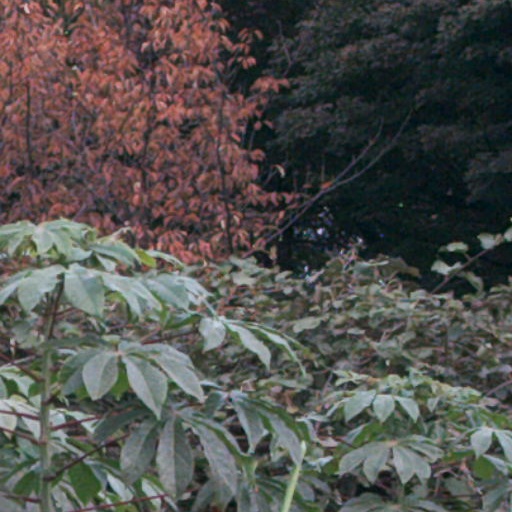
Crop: cassava